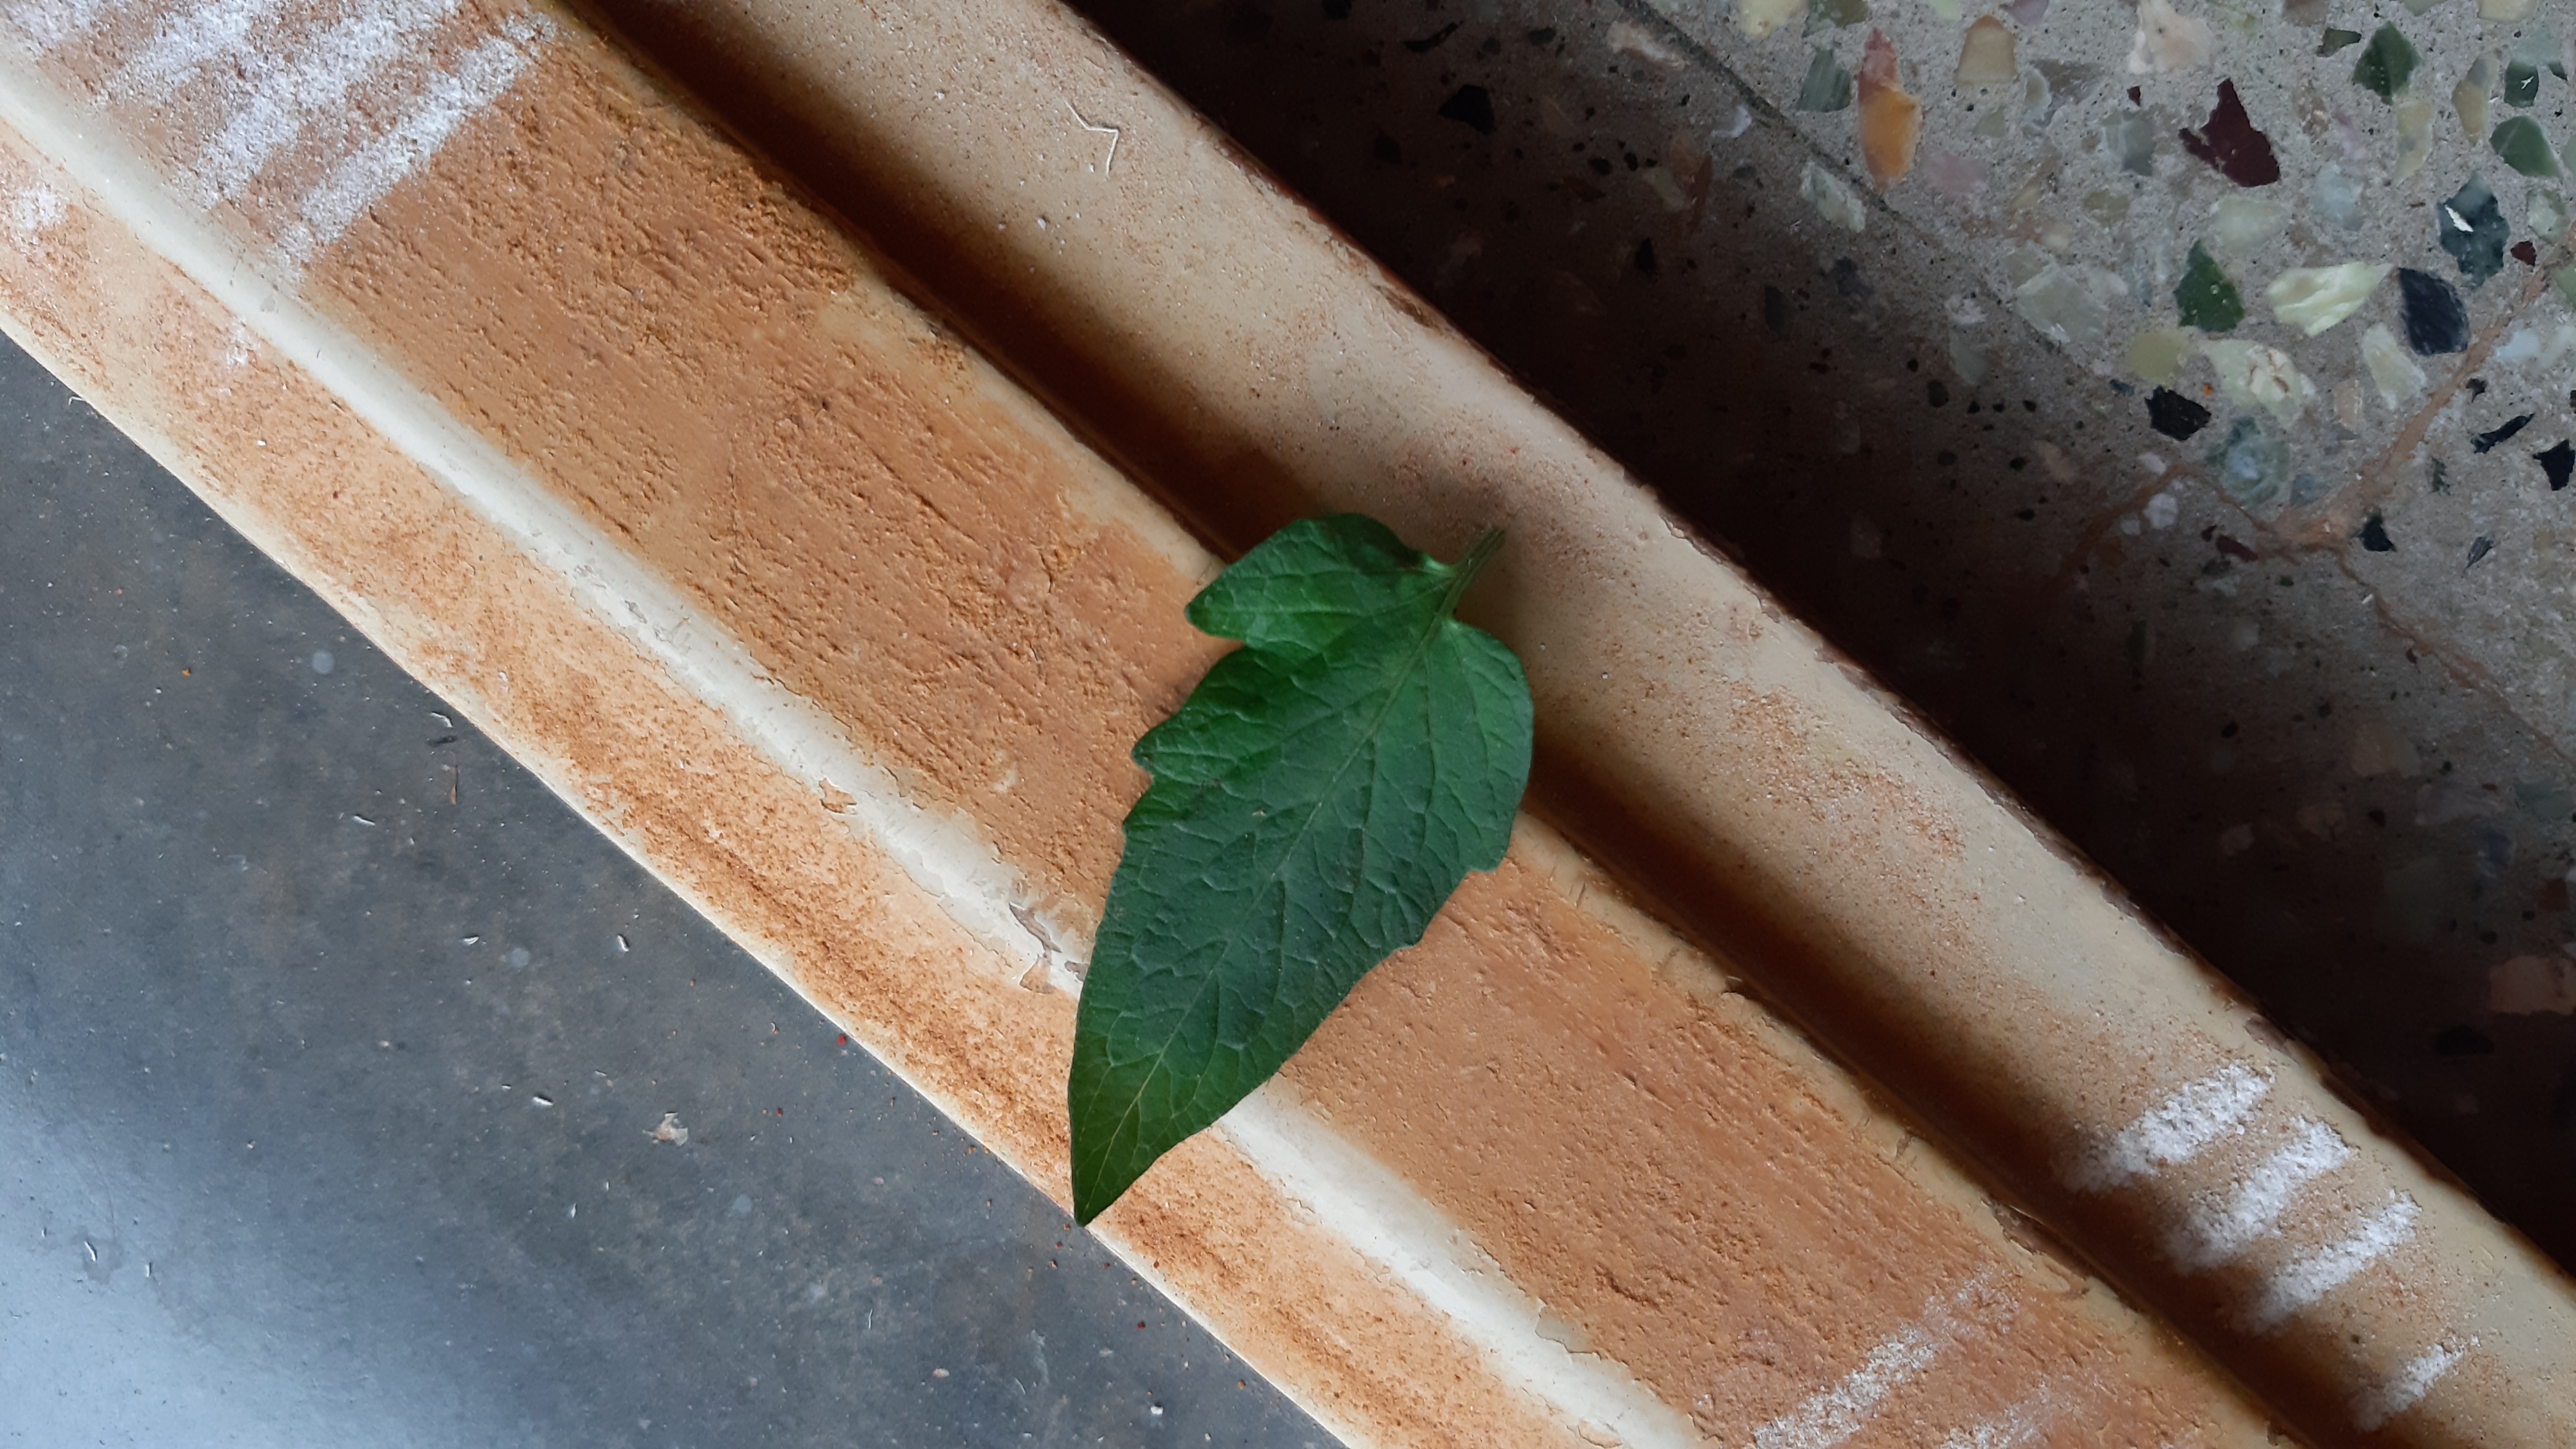
Plant: Tomato